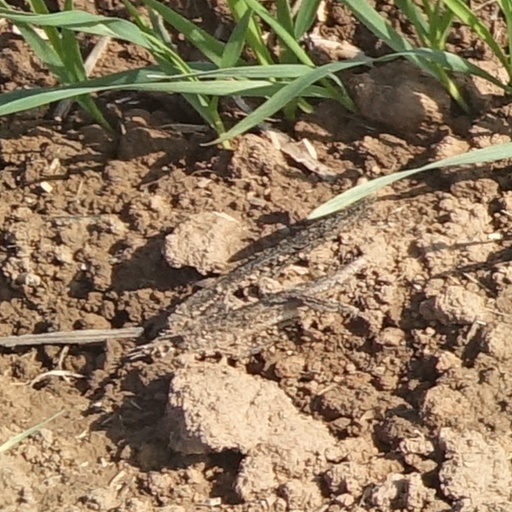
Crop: wheat